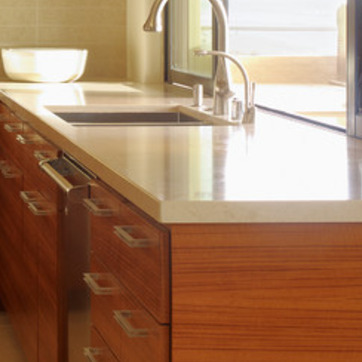
Material: polishedstone